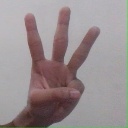
अक्षर: व